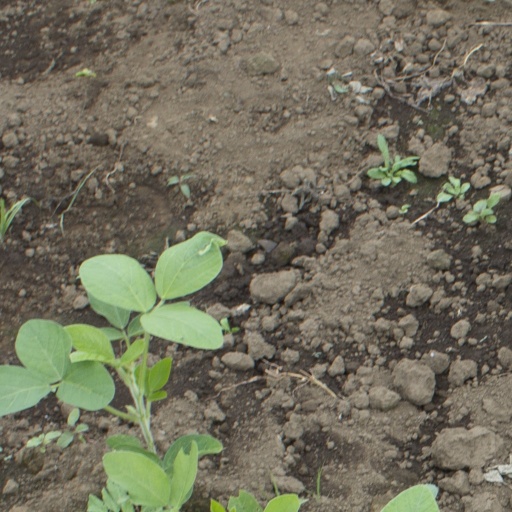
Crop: soybean